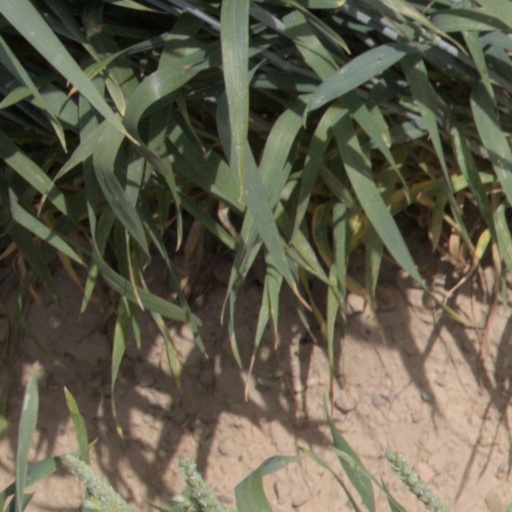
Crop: wheat